Zhenyuan County, Guizhou

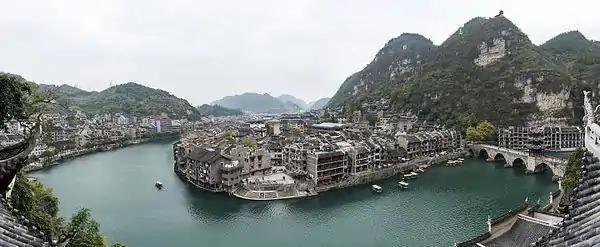
Panorama of Zhenyuan Old Town

Zhenyuan County is located in southeastern Guizhou province. The county has a total area of . It is surrounded by Cengong County and Shiqian County on the north, Shibing County on the west, Xinhuang Dong Autonomous County on the east, and Sansui County and Jianhe County on the south.